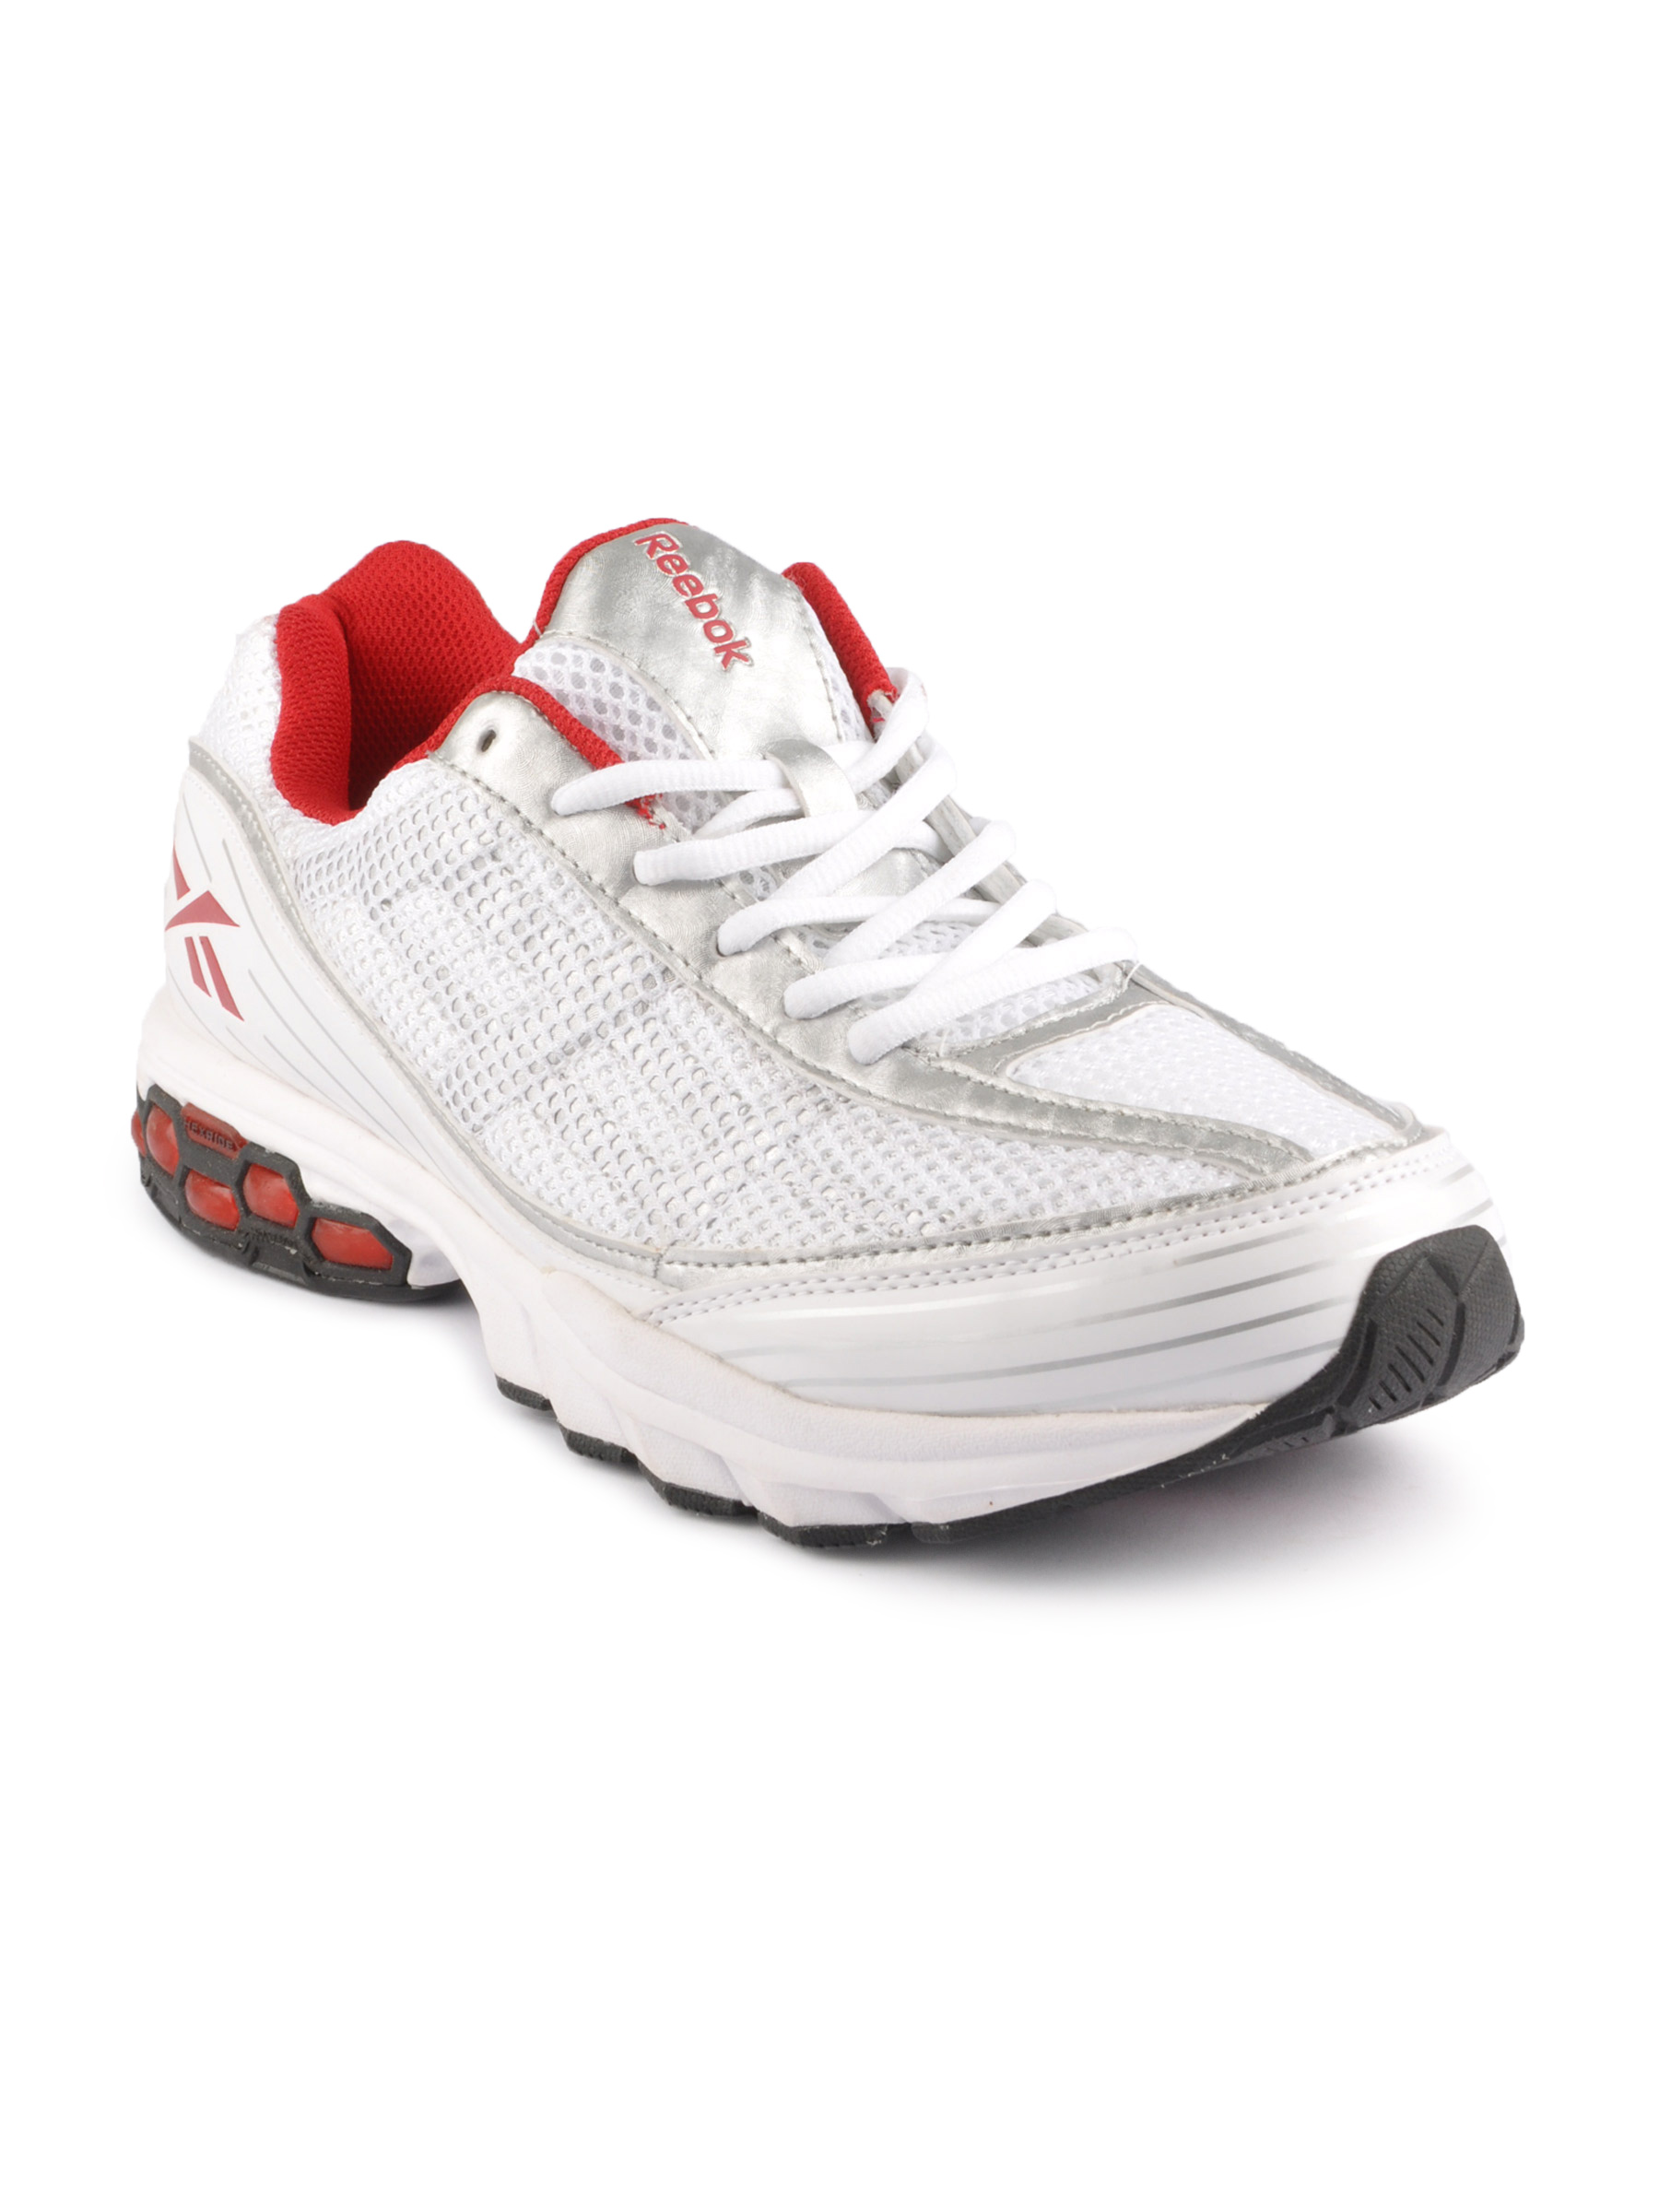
Reebok Men Hex Express LP White Sports Shoes
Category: Footwear / Shoes / Sports Shoes
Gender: Men
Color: White
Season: Fall 2011
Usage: Sports